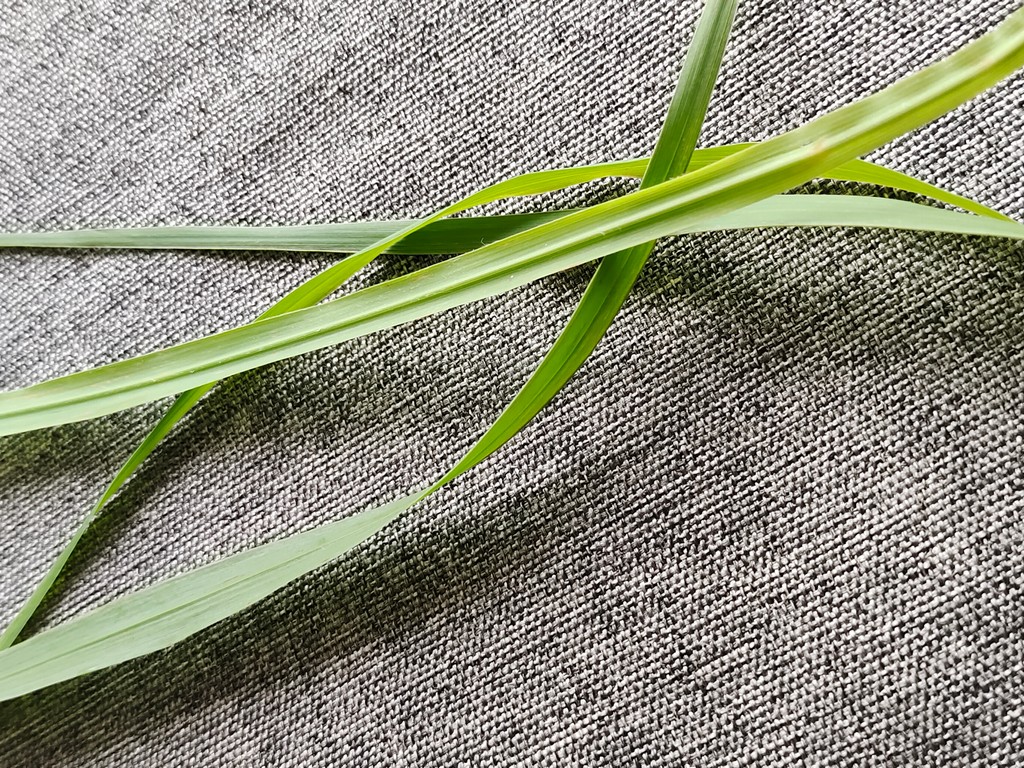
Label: Healthy